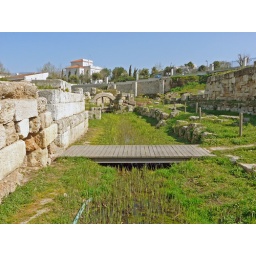
A samll wooden bridge over the river